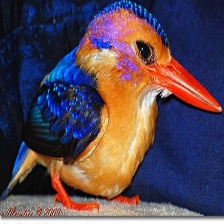
Species: PYGMY KINGFISHER
Scientific name: ISPIDINA PICTA